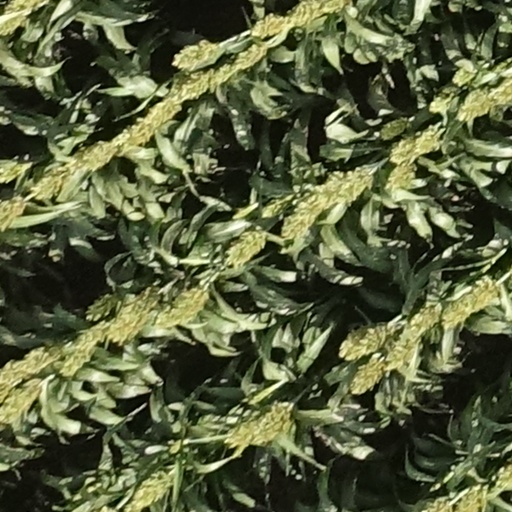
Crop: sorghum